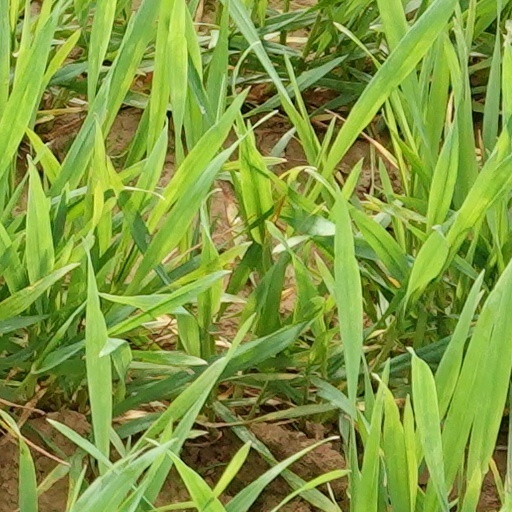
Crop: wheat